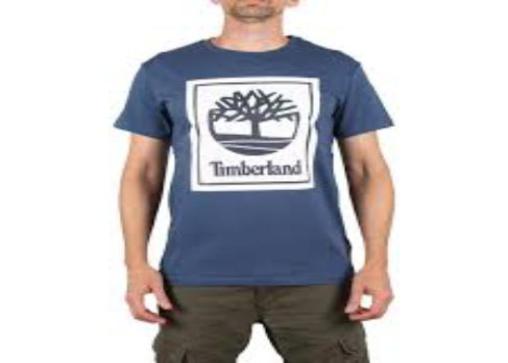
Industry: Clothes